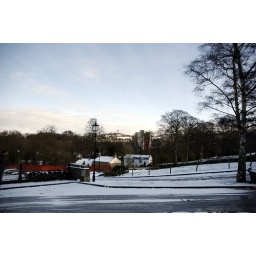
(with castle hill in the distance...) It's been snowing!